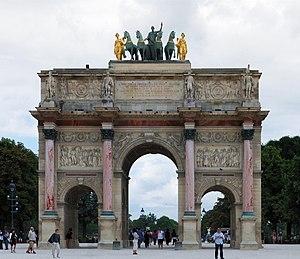
L'arc de Triomphe du Carrousel, à Paris (France). Panorama obtenu en assemblant 16 images avec le logiciel Hugin.